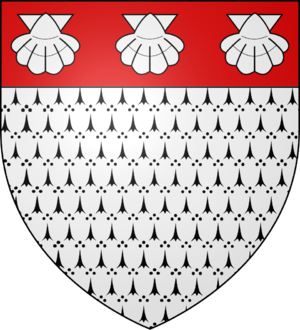
Cette page dresse l'ensemble des armoiries des 102 communes du Territoire de Belfort disposant à ce jour d'un blason connu. Les communes dotées d'armes à enquerre sont maintenues dans cet armorial, mais celles dotées d'un pseudo-blason et celles dépourvues d'un blason, en sont volontairement exclues. Leur statut est mentionné à la fin de la section correspondant à leur initiale.
Bretagne est une commune française située dans le département du Territoire de Belfort en région Bourgogne-Franche-Comté.